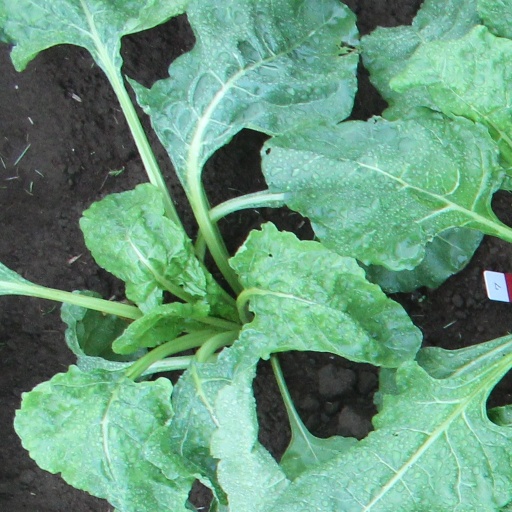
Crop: sugar beet